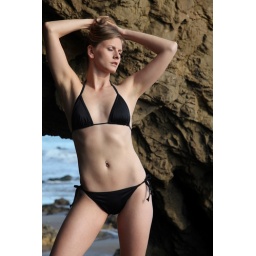
Photoshoot of a pretty model with long blonde hair and blue eyes in a black bikini.